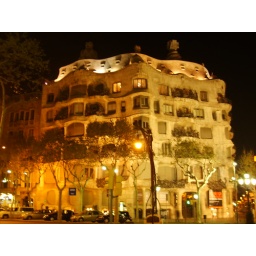
Rather unique building in Barcalona's main street which was Gaudi inspired.Camera; Panasonic Lumix DMC-FZ28